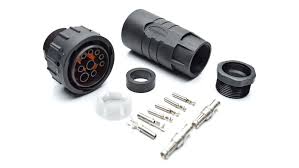
Label: Rs-24